Europeans in Oceania

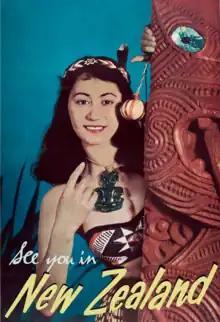
A New Zealand tourism poster promoting the Polynesian culture of the country, c. 1960.

The Hawaiian Islands were uninhabited for millions of years, until Polynesians from Marquesas Islands began settling on them around 300-600 A.D